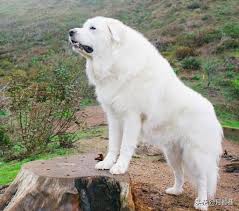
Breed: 225-n000073-Great_Pyrenees